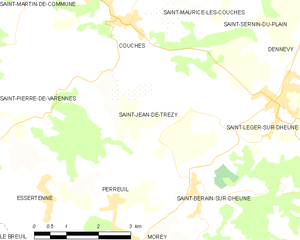
Carte des communes françaises